Ceredigion

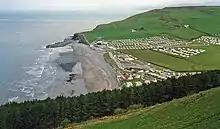
Caravan park at Clarach Bay

Between 1889 and 1974, the county was governed by Cardiganshire County Council, which took over the local government functions of the quarter sessions. The county council was abolished in 1974 by the Local Government Act 1972, with the area becoming the lower-tier district of Ceredigion within the larger county of Dyfed. Until 1974, Cardiganshire had been governed locally by civil parishes; these in large part equated to ecclesiastical parishes, most of which still exist as part of the Church in Wales. Further local government reform under the Local Government (Wales) Act 1994 saw the area become a unitary authority on 1 April 1996. The 1994 act specified that the reformed council was to have both a Welsh and an English name: Sir Aberteifi / Cardiganshire. Before the new arrangements came into force the incoming council resolved to change the name to Ceredigion in both languages. The government agreed the change of name, which took effect on 2 April 1996, one day after the new authority formally came into being.